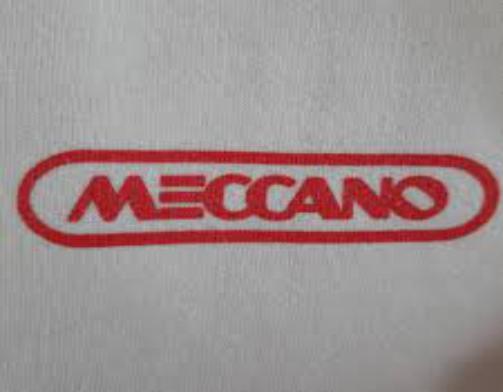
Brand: meccano
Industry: Leisure